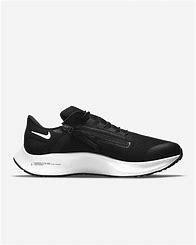
Brand: Nike
Model: Air Zoom Pegasus 38 Flyease